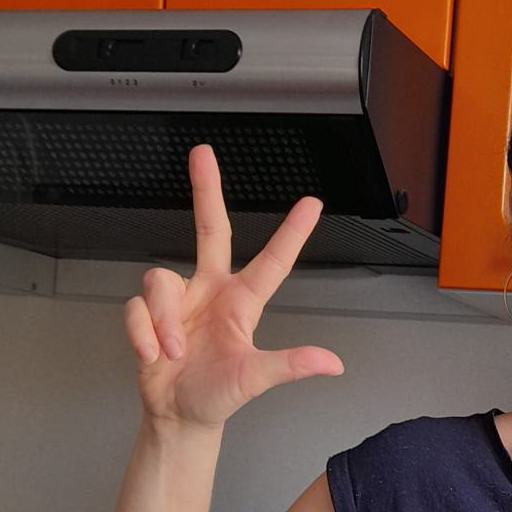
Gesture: three2